GalileoMobile

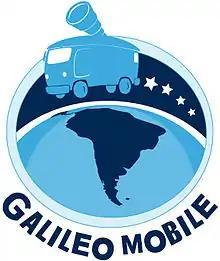
GalileoMobile logo

GalileoMobile is a non-profit science education organization that brings astronomy closer to young people worldwide.